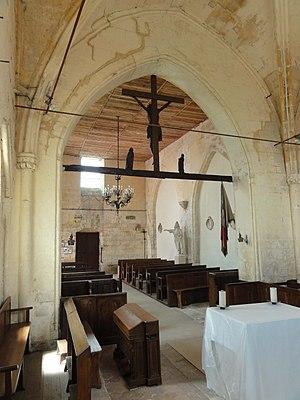
Intérieur de l'église (voir titre).
L’église Saint-Léger est une église catholique paroissiale située à Éméville, dans le département de l'Oise, en région Hauts-de-France, en France. C'est l'une des églises les plus petites du département. Bâtie sous une seule campagne à la fin du XIIIᵉ siècle, elle fournit l'un des rares exemples d'une église de cette époque dans le Valois, et illustre l'adaptation du style gothique rayonnant alors en vigueur à l'économie des moyens d'une petite paroisse rurale. Les compromis stylistiques sont nombreux, et il n'y a que les chapiteaux du chœur pour indiquer l'époque de construction réelle, alors que les fenêtres en plein cintre évoquent une date d'un siècle antérieur. L'église est néanmoins soigneusement appareillée en pierre de taille, et possède un puissant clocher influencé par l'école gothique champenoise, qui n'a pas son pareil dans les environs. À l'intérieur, les restes de la polychromie architecturale retiennent l'attention, notamment dans la chapelle qui forme la base du clocher. Il y avait jadis une deuxième chapelle, légèrement différente, qui lui faisait pendant au sud. L'église Saint-Léger a été classée au titre des monuments historiques par arrêté du 6 avril 1937.